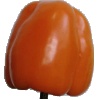
Label: orange_pepper